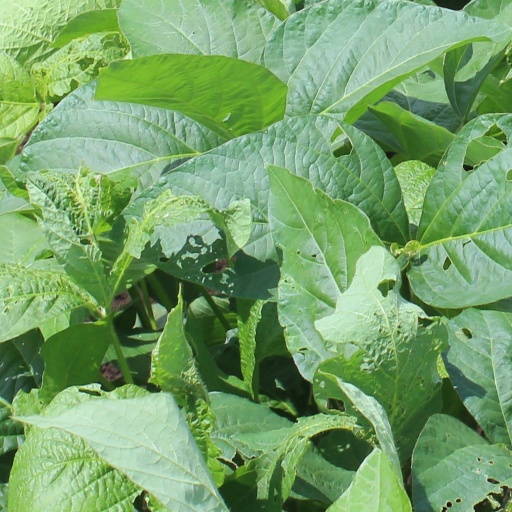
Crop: soybean